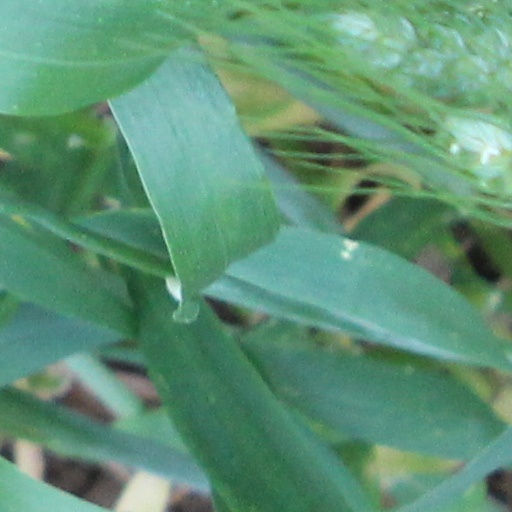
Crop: wheat